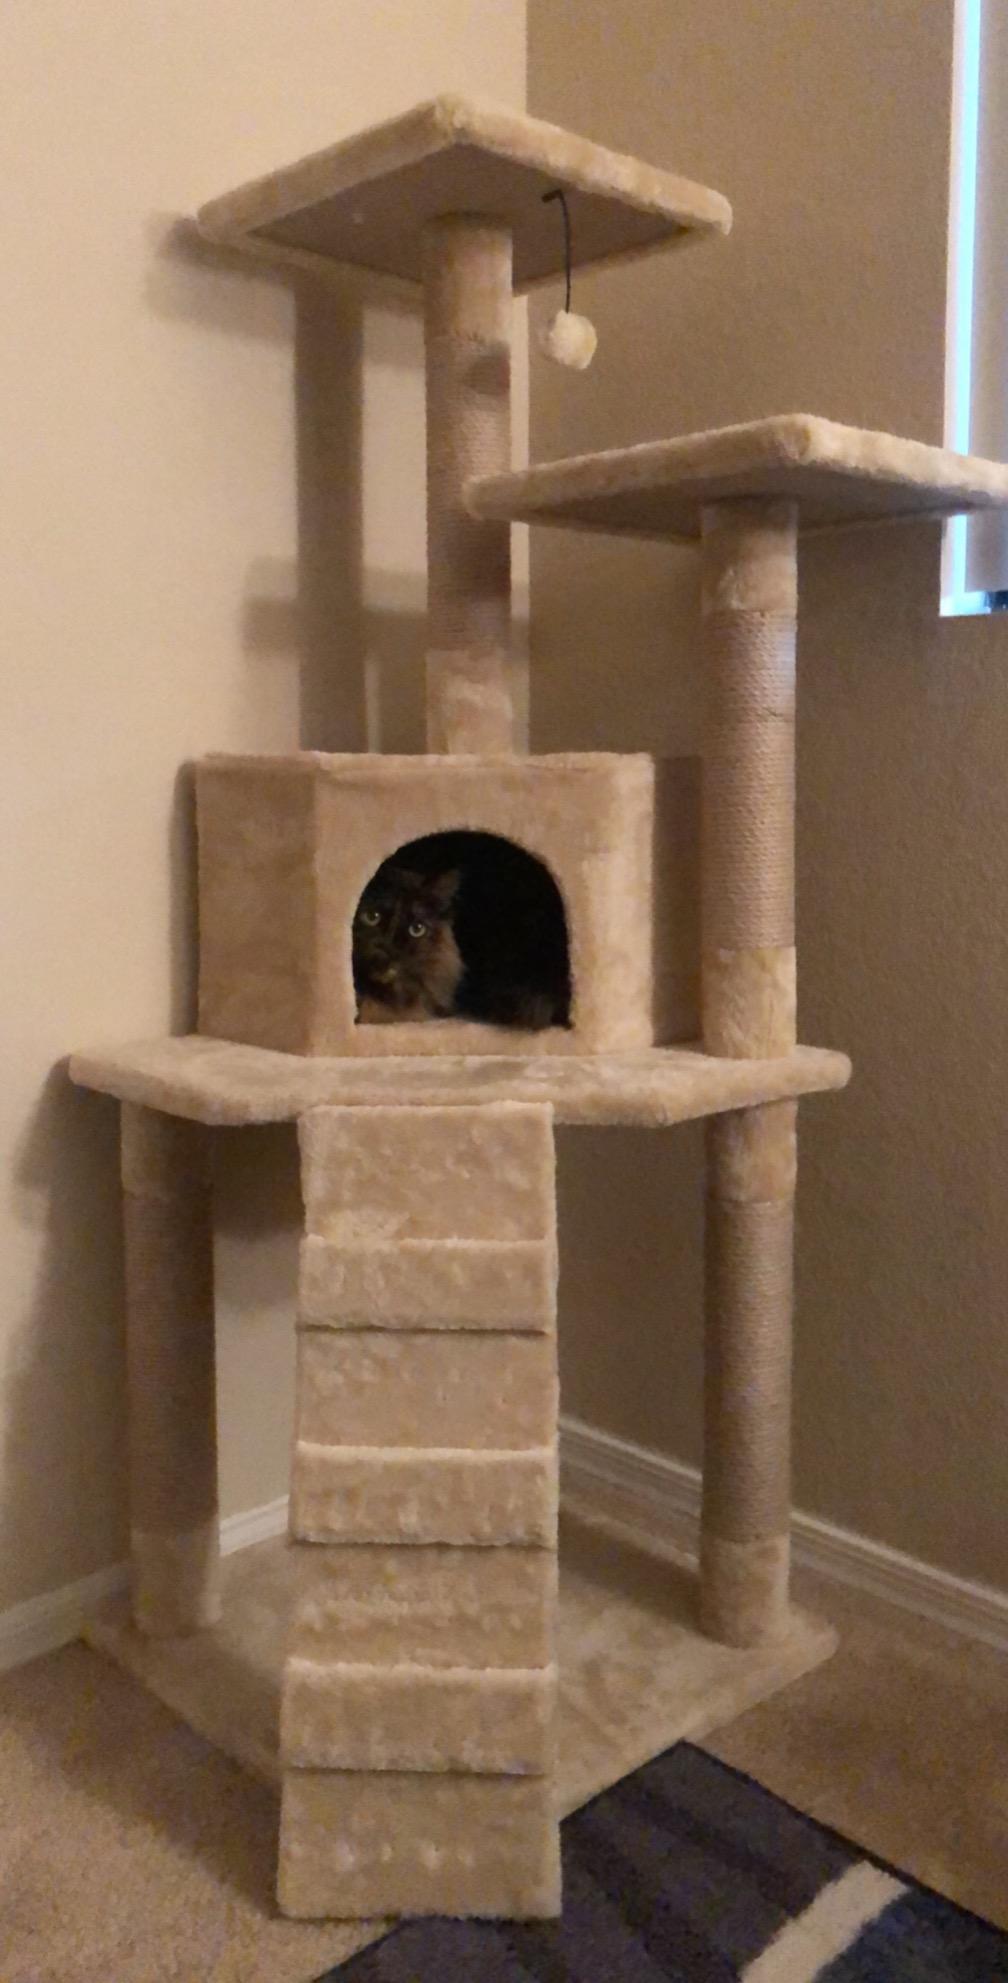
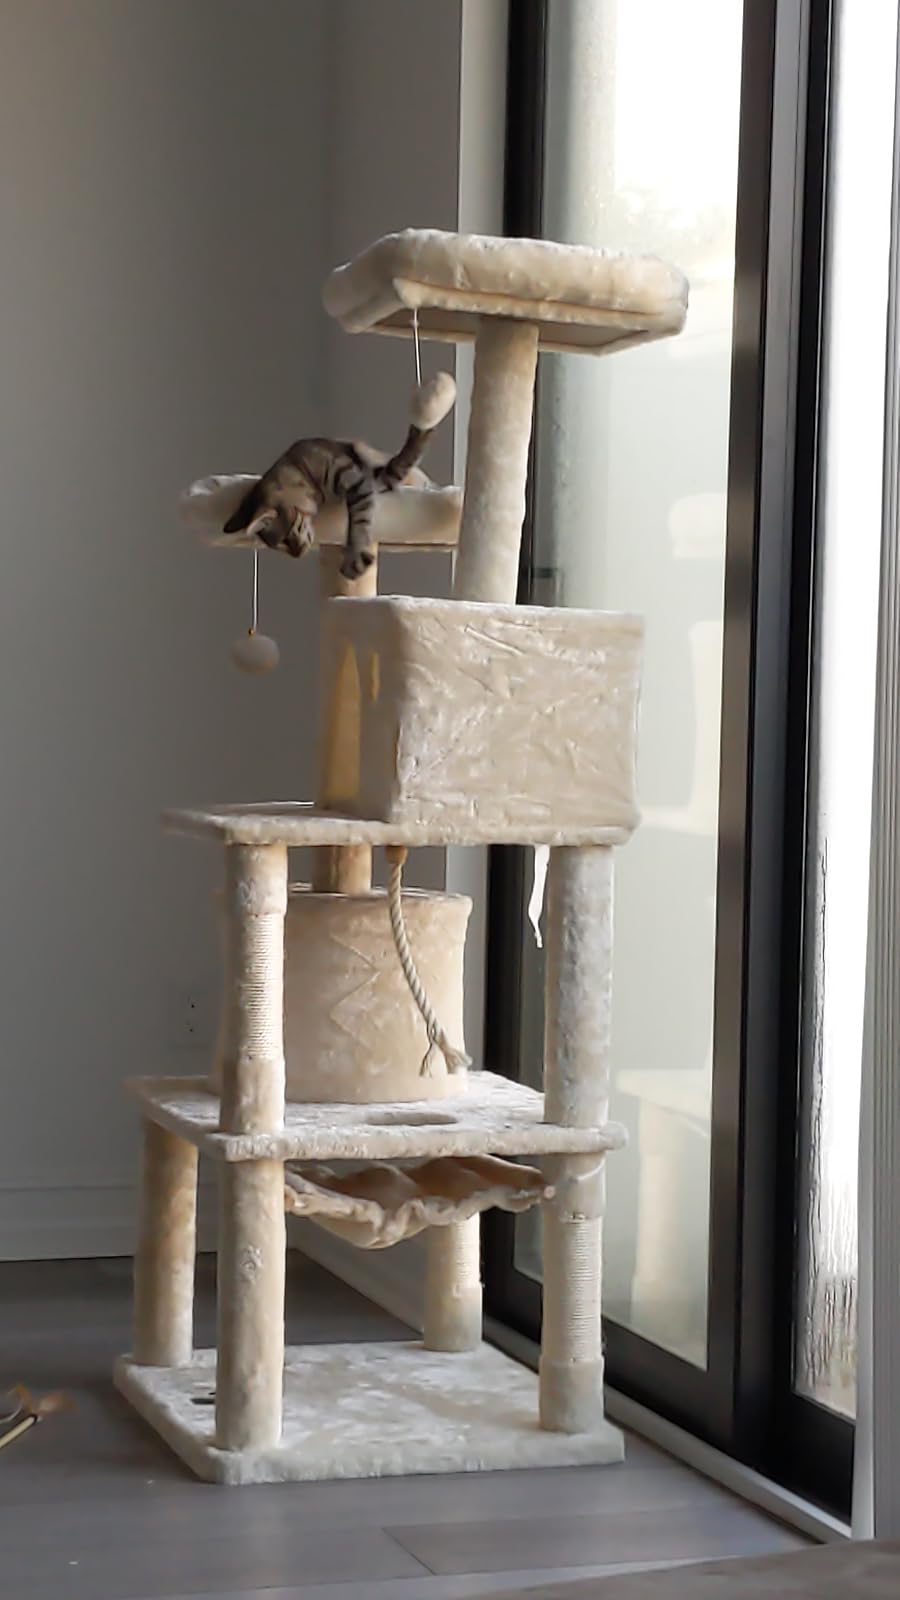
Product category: items_cat tree
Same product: no